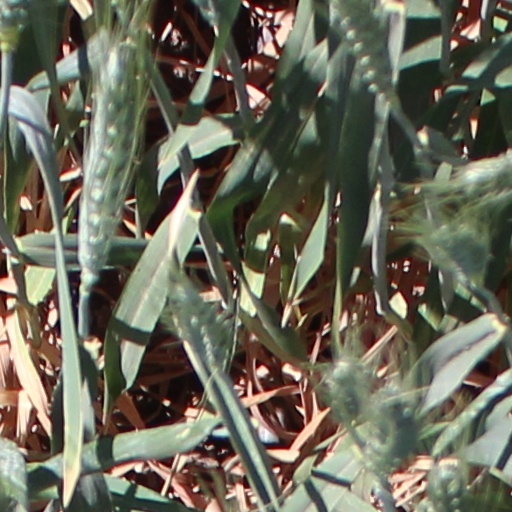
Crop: wheat